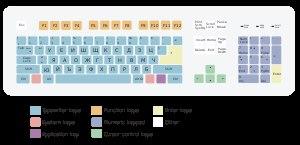
Le bulgare est une langue de la famille des langues indo-européennes appartenant au groupe des langues slaves et plus particulièrement aux langues slaves méridionales, l'un de ses trois sous-groupes. Elle forme un continuum linguistique avec les autres membres de ce sous-groupe dont les principaux sont le serbo-croate, le slovène, le macédonien et le vieux-slave.